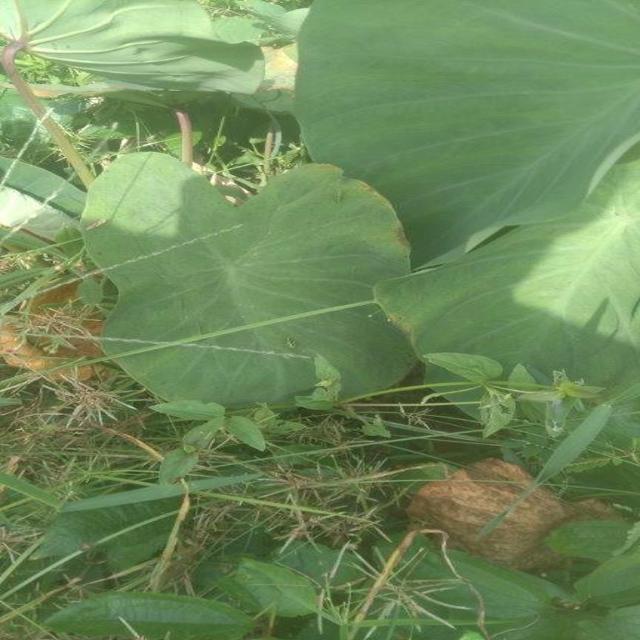
Label: Early_Blight